Describe the emotion expressed in this image:  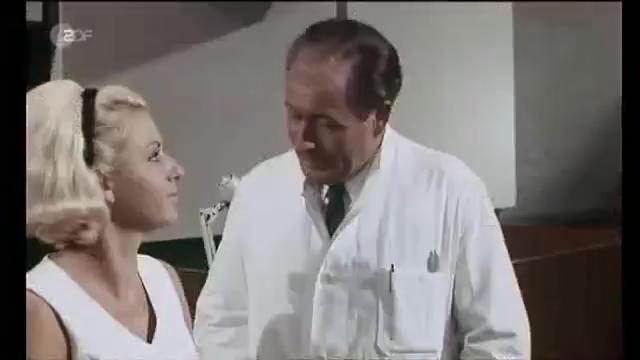
This person displays Fear, valence and arousal with high intensity.